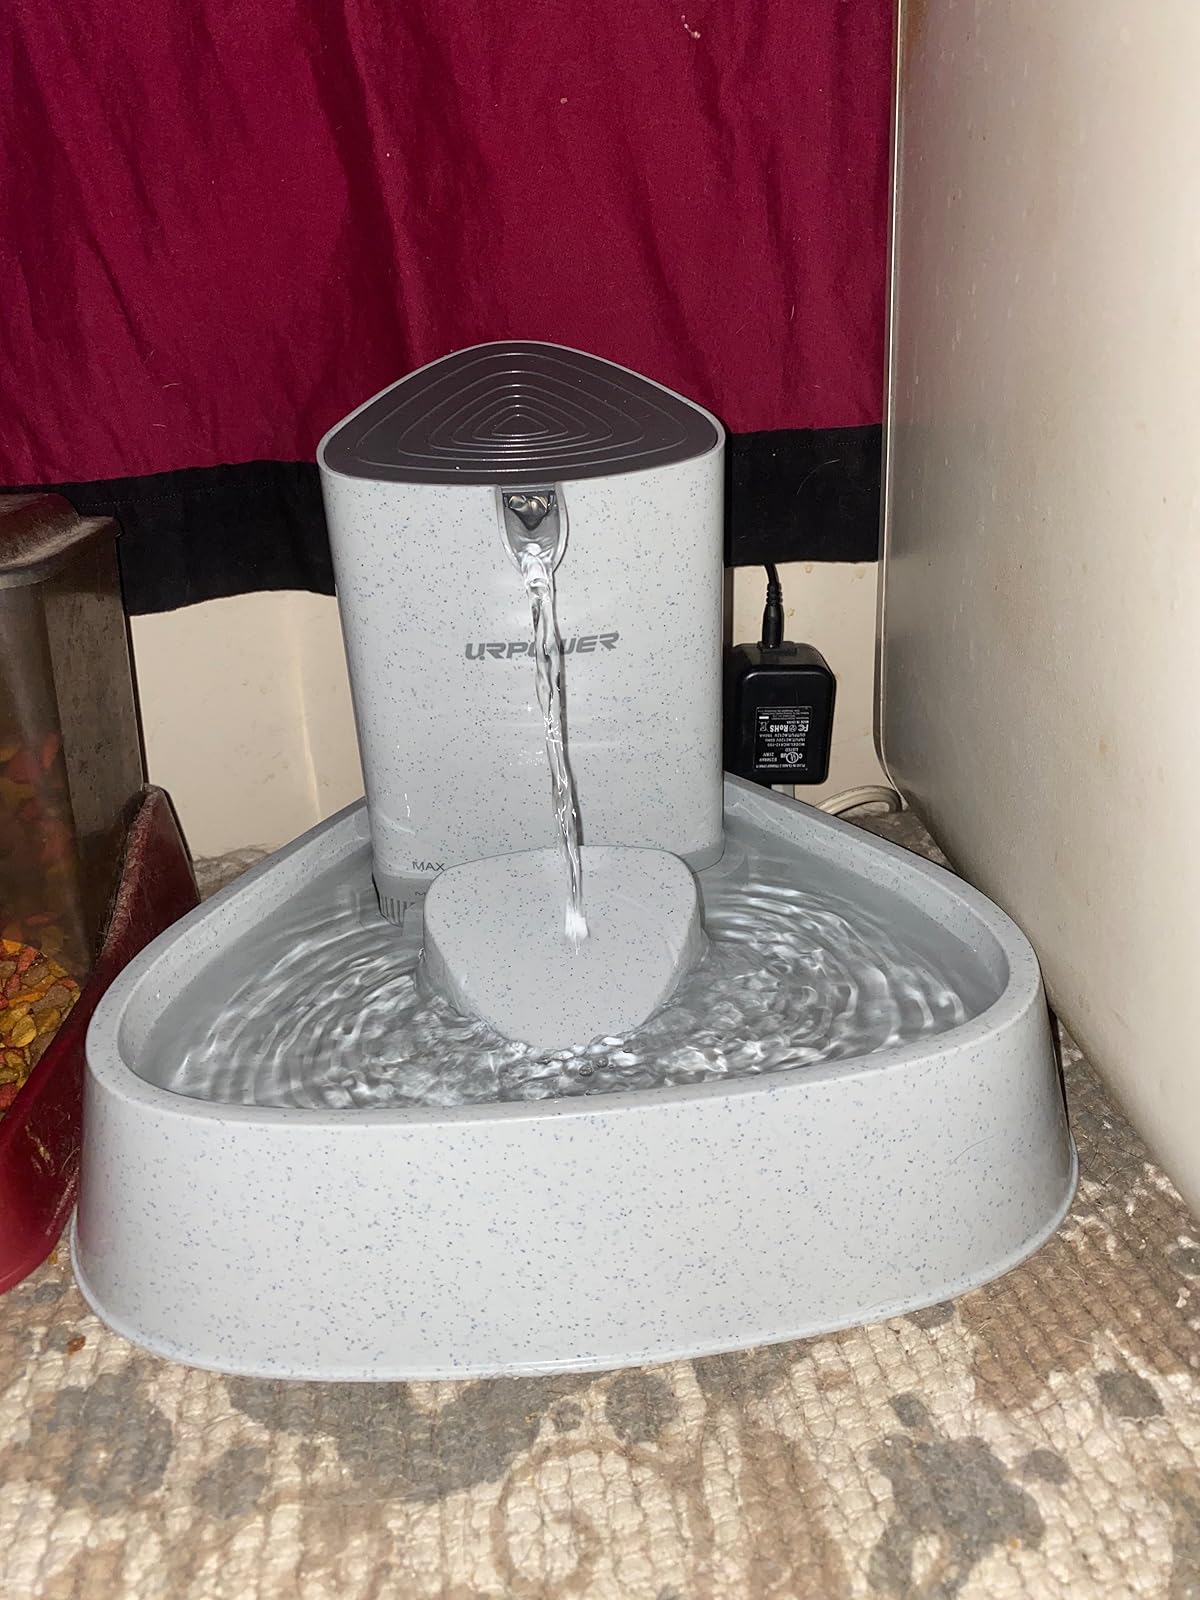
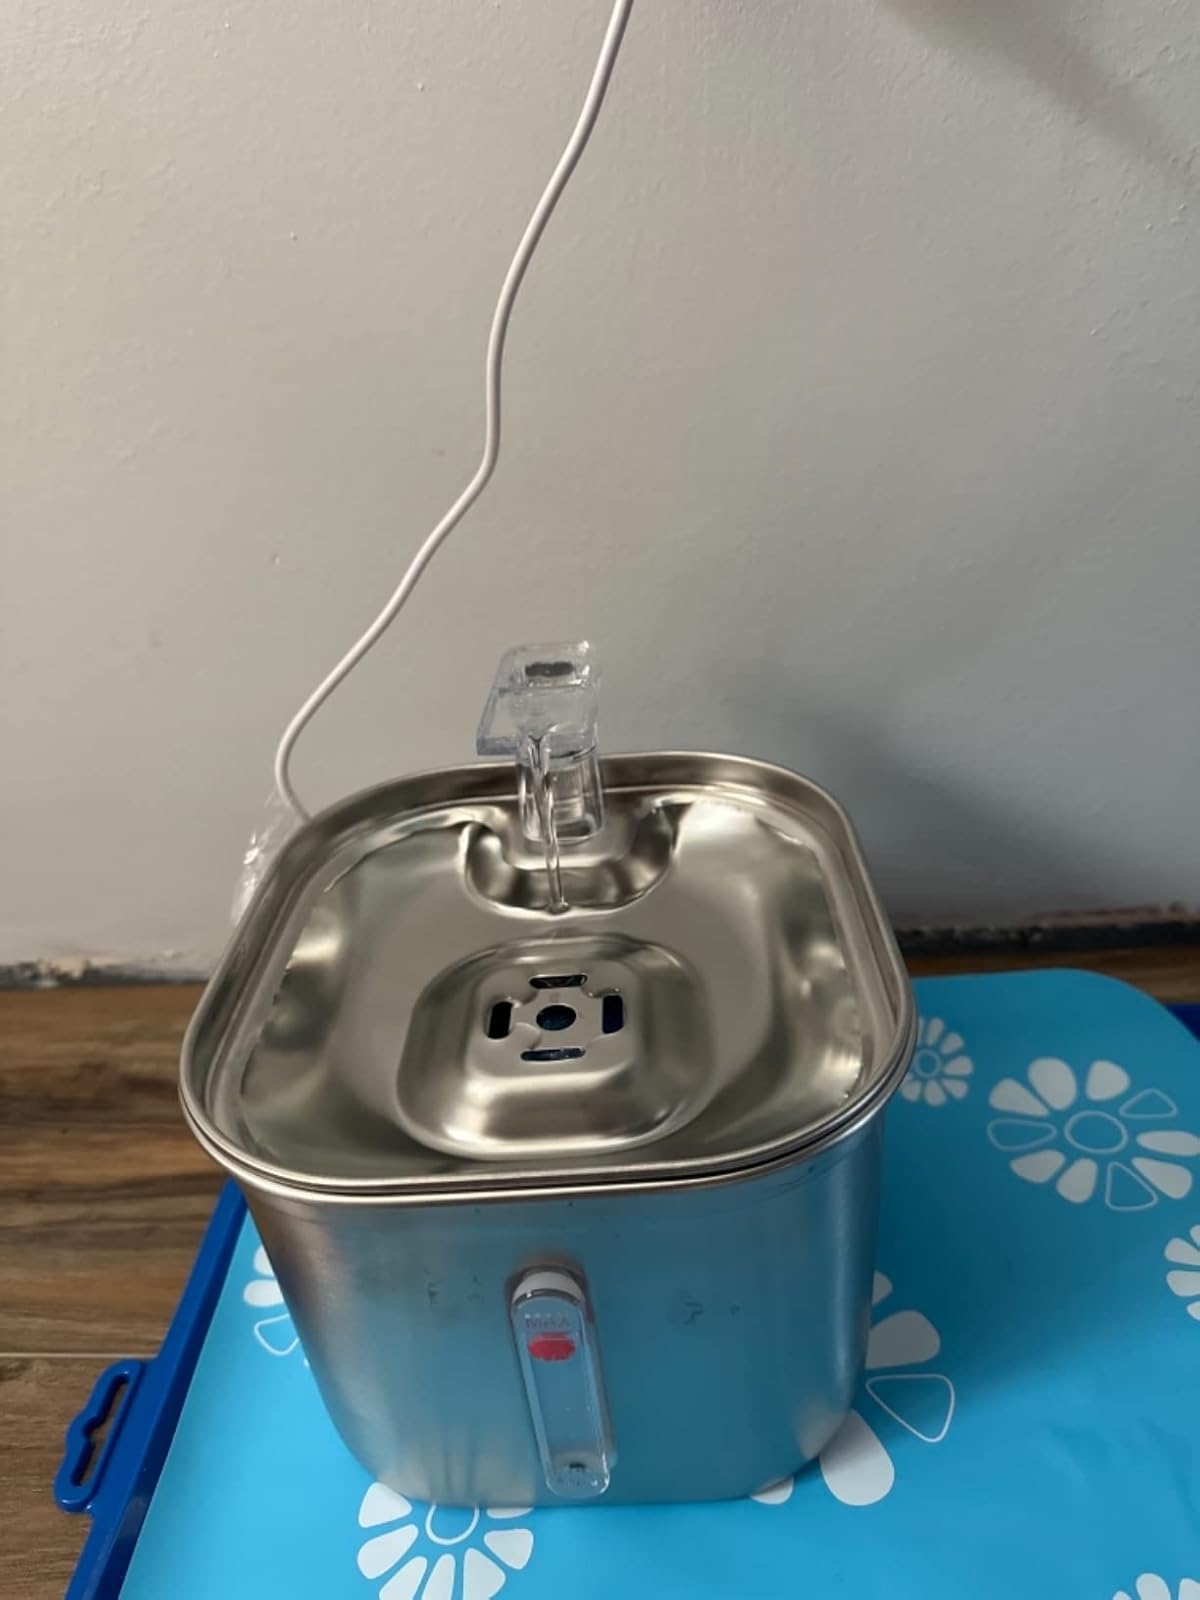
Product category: items_bowl
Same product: no